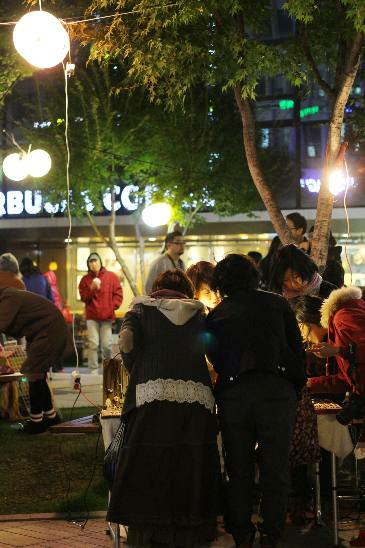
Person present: Yes